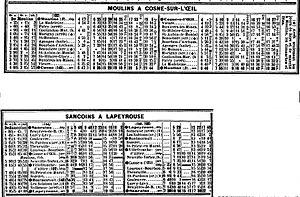
Extrait du Livret Chaix de Mai 1914 (2ème partie
"Le Réseau de l'Allier, surnommé populairement ""Le Tacot"", était un réseau de chemin de fer secondaire à voie métrique organisé par le département de l'Allier en complément des lignes des « grands réseaux » d'intérêt général entre 1886 et 1950, et dont la longueur maximale fut de 367 km.